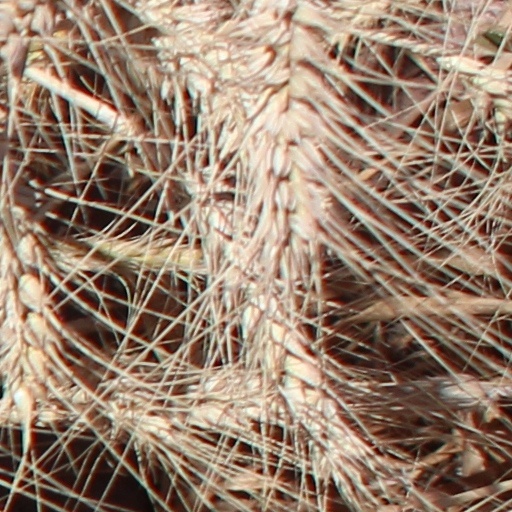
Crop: wheat